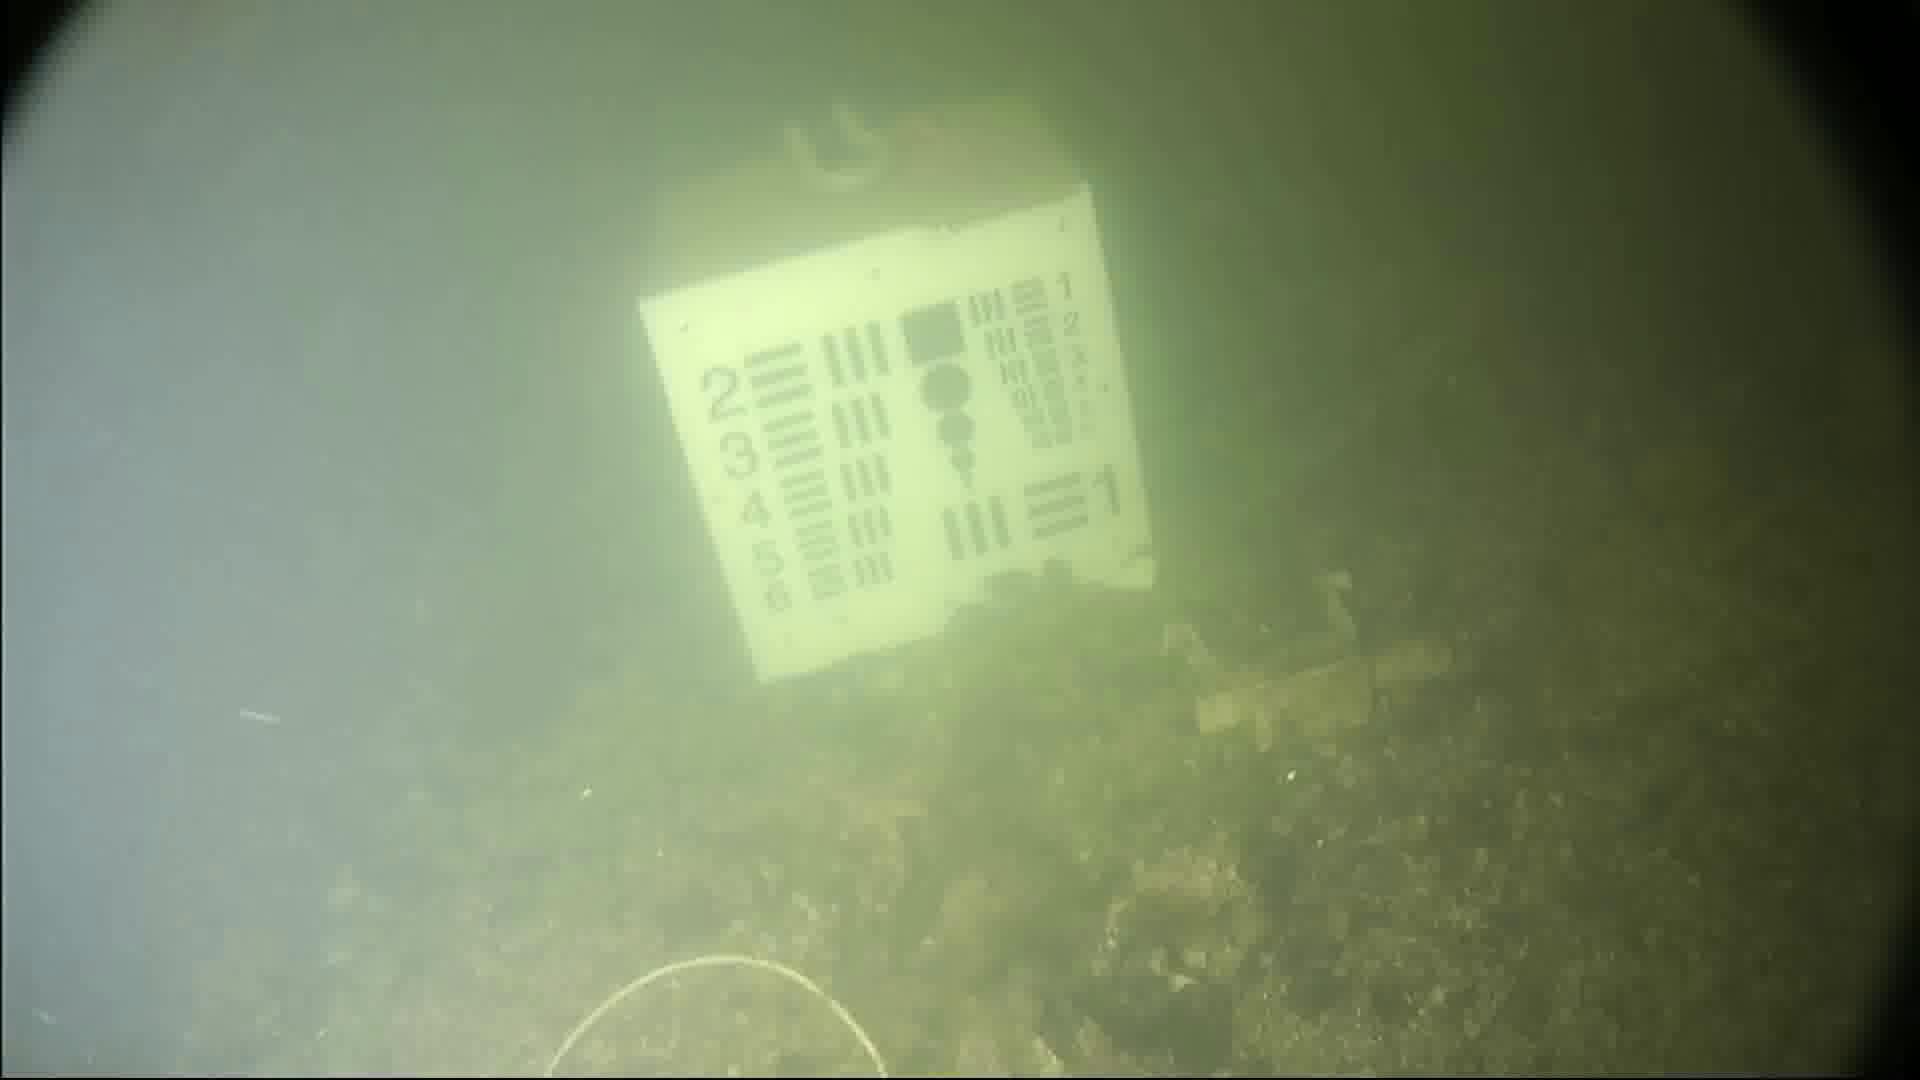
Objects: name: starfish